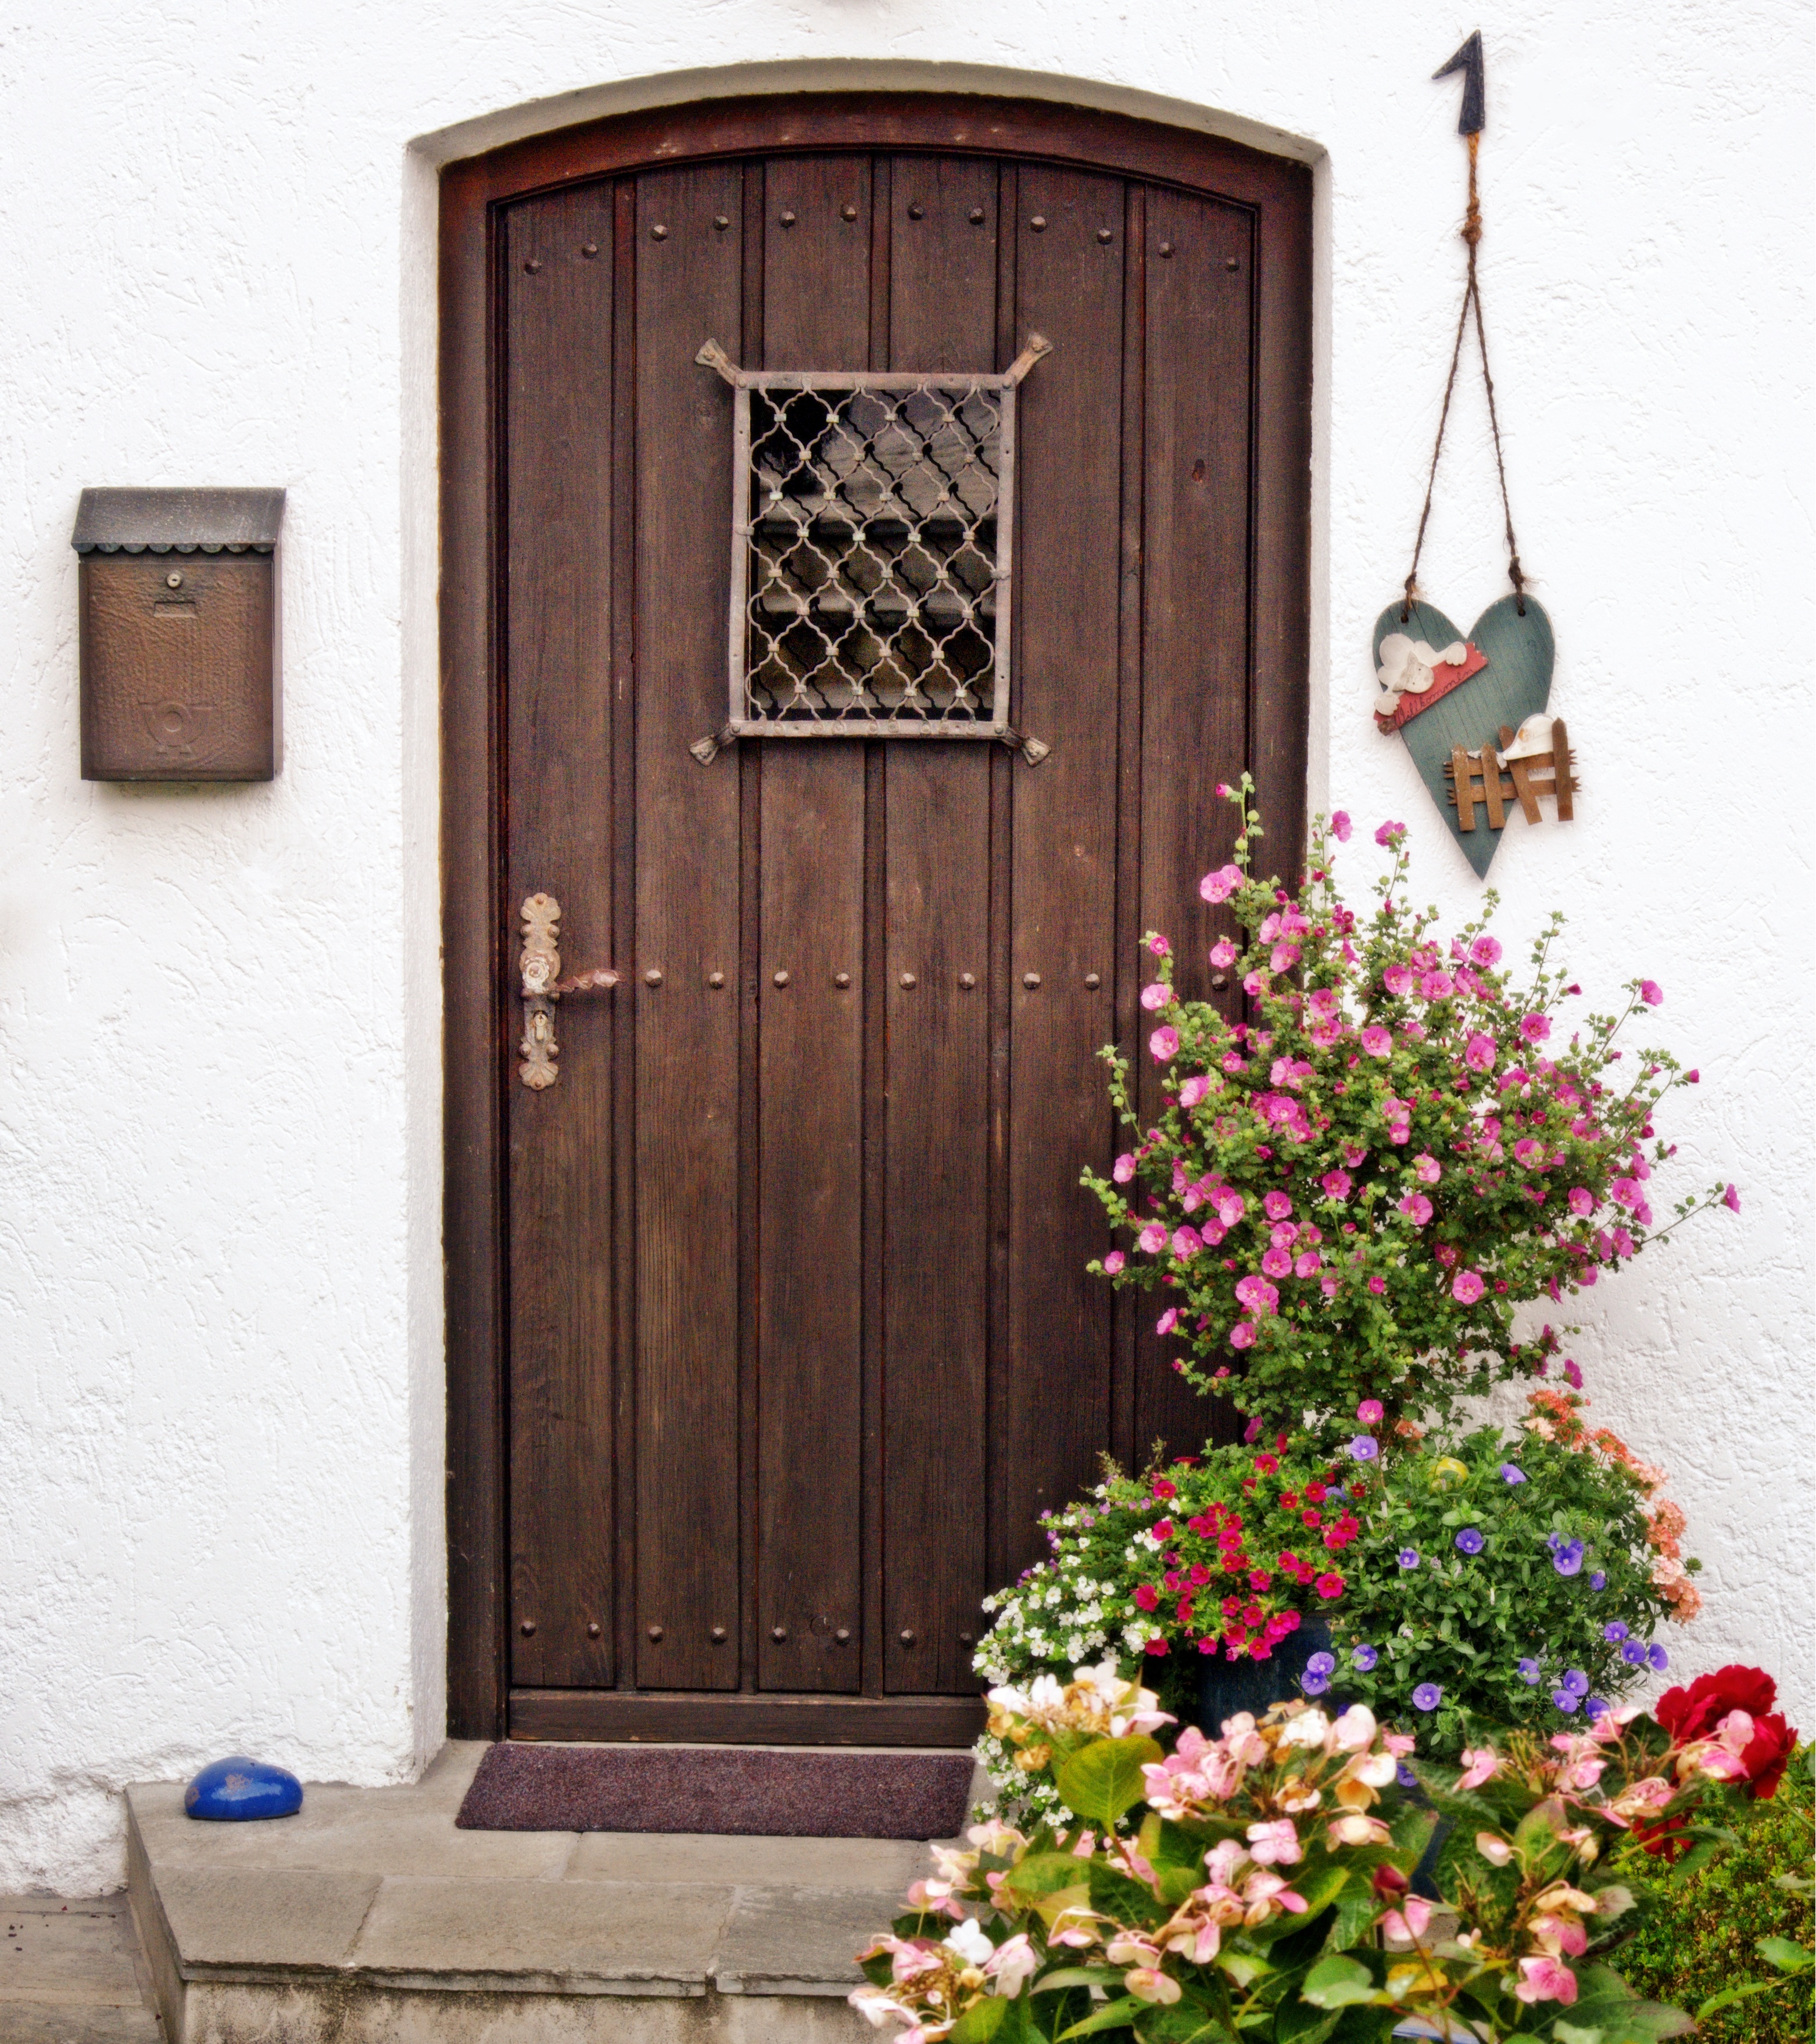
wood, window, old, arch, cottage, romantic, door, front door, wooden door, input, house entrance, historically, old door, input range, round arch, man made object